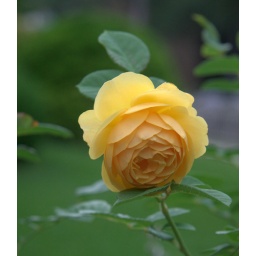
A yellow rose from the rose garden behind the state capitol building in Austin.